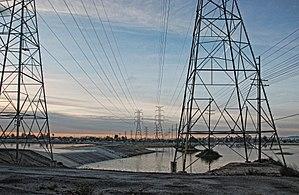
Pacoima est un quartier de la ville de Los Angeles, en Californie, situé dans la vallée de San Fernando.